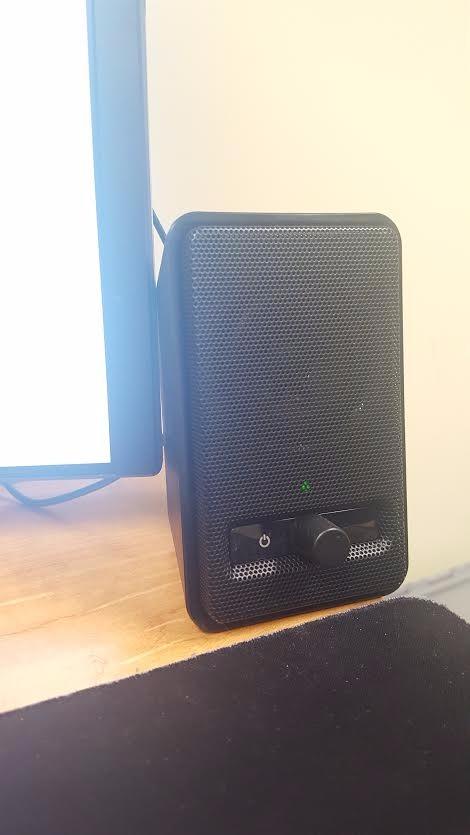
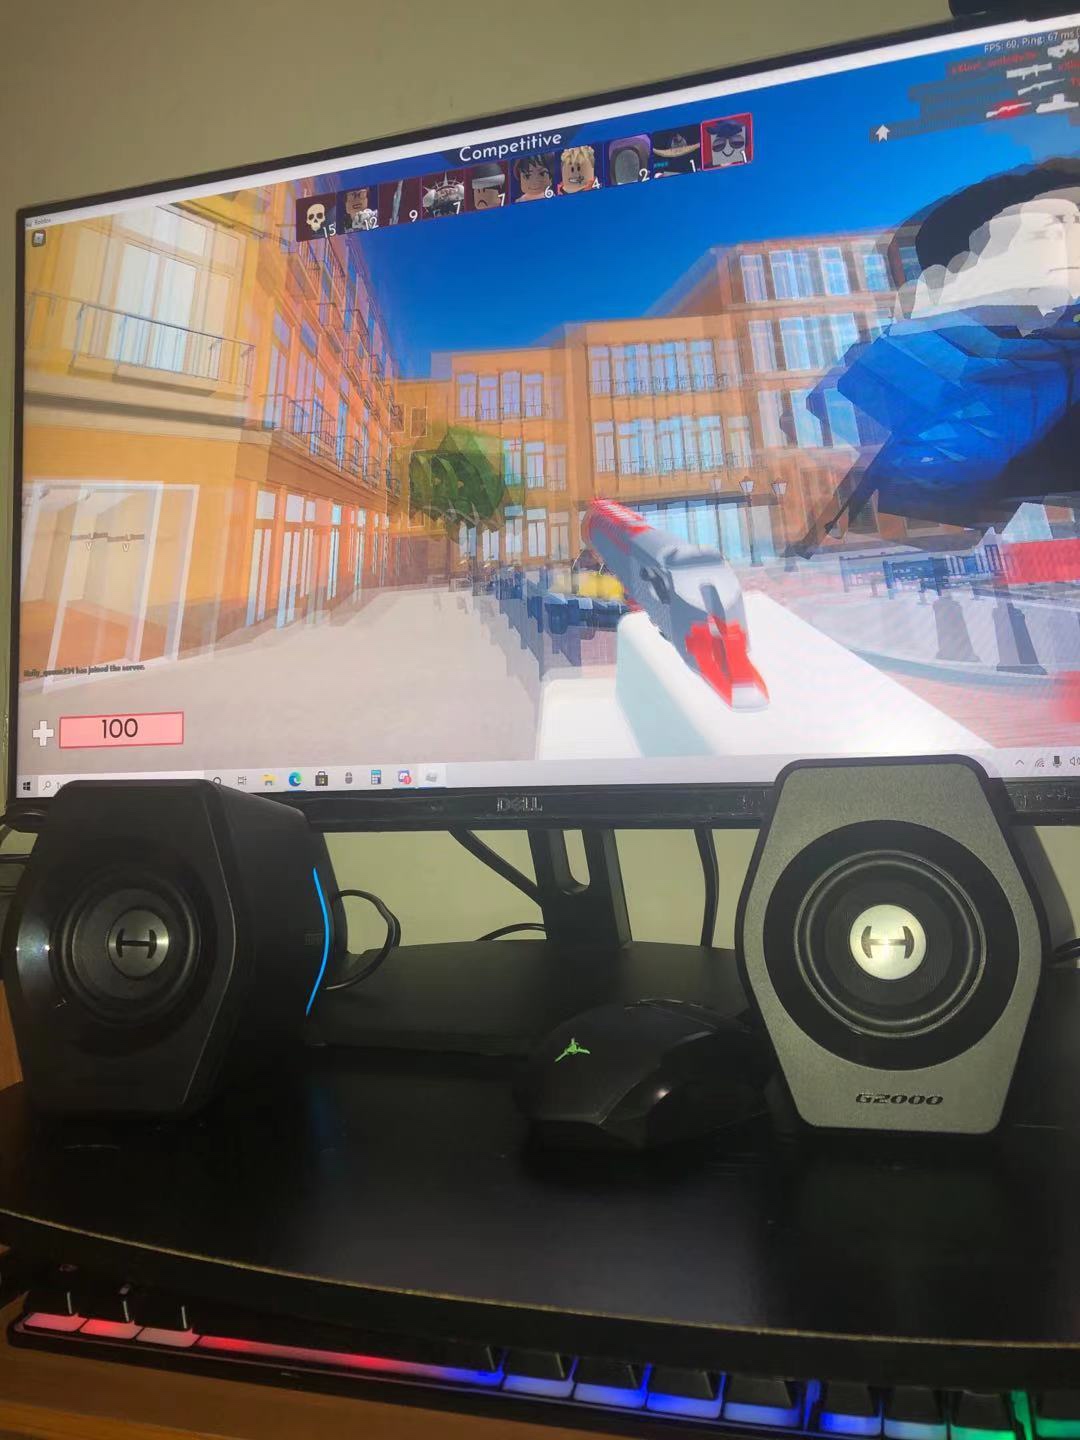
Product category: speaker
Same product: no